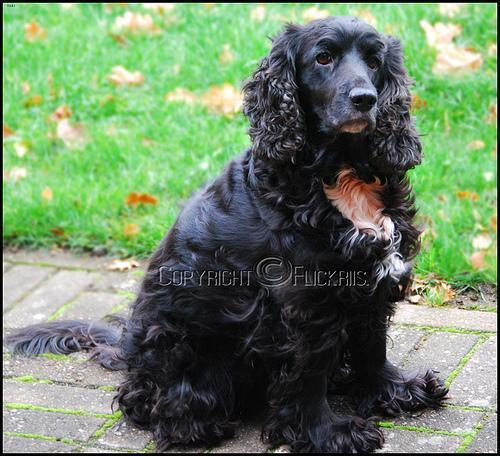
english cocker spaniel